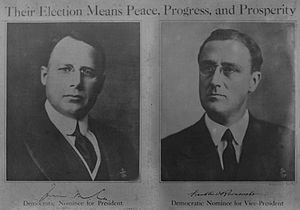
Franklin D. Roosevelt / Tidlige politiske karriere / Kampagnen for at blive vicepræsident
Cox/Roosevelt plakat
Franklin Delano Roosevelt var en amerikansk politiker og USA's 32. præsident i perioden 1933 – 1945. Han blev ofte omtalt blot med sine forbogstaver FDR. Han var en central personlighed i det 20. århundrede i perioden fra Depressionen til 2. Verdenskrig. Roosevelt blev valgt til USA's præsident fire gange og beklædte posten fra 1933 til 1945, hvilket gør ham til den eneste amerikanske præsident, som har siddet i mere end to perioder.